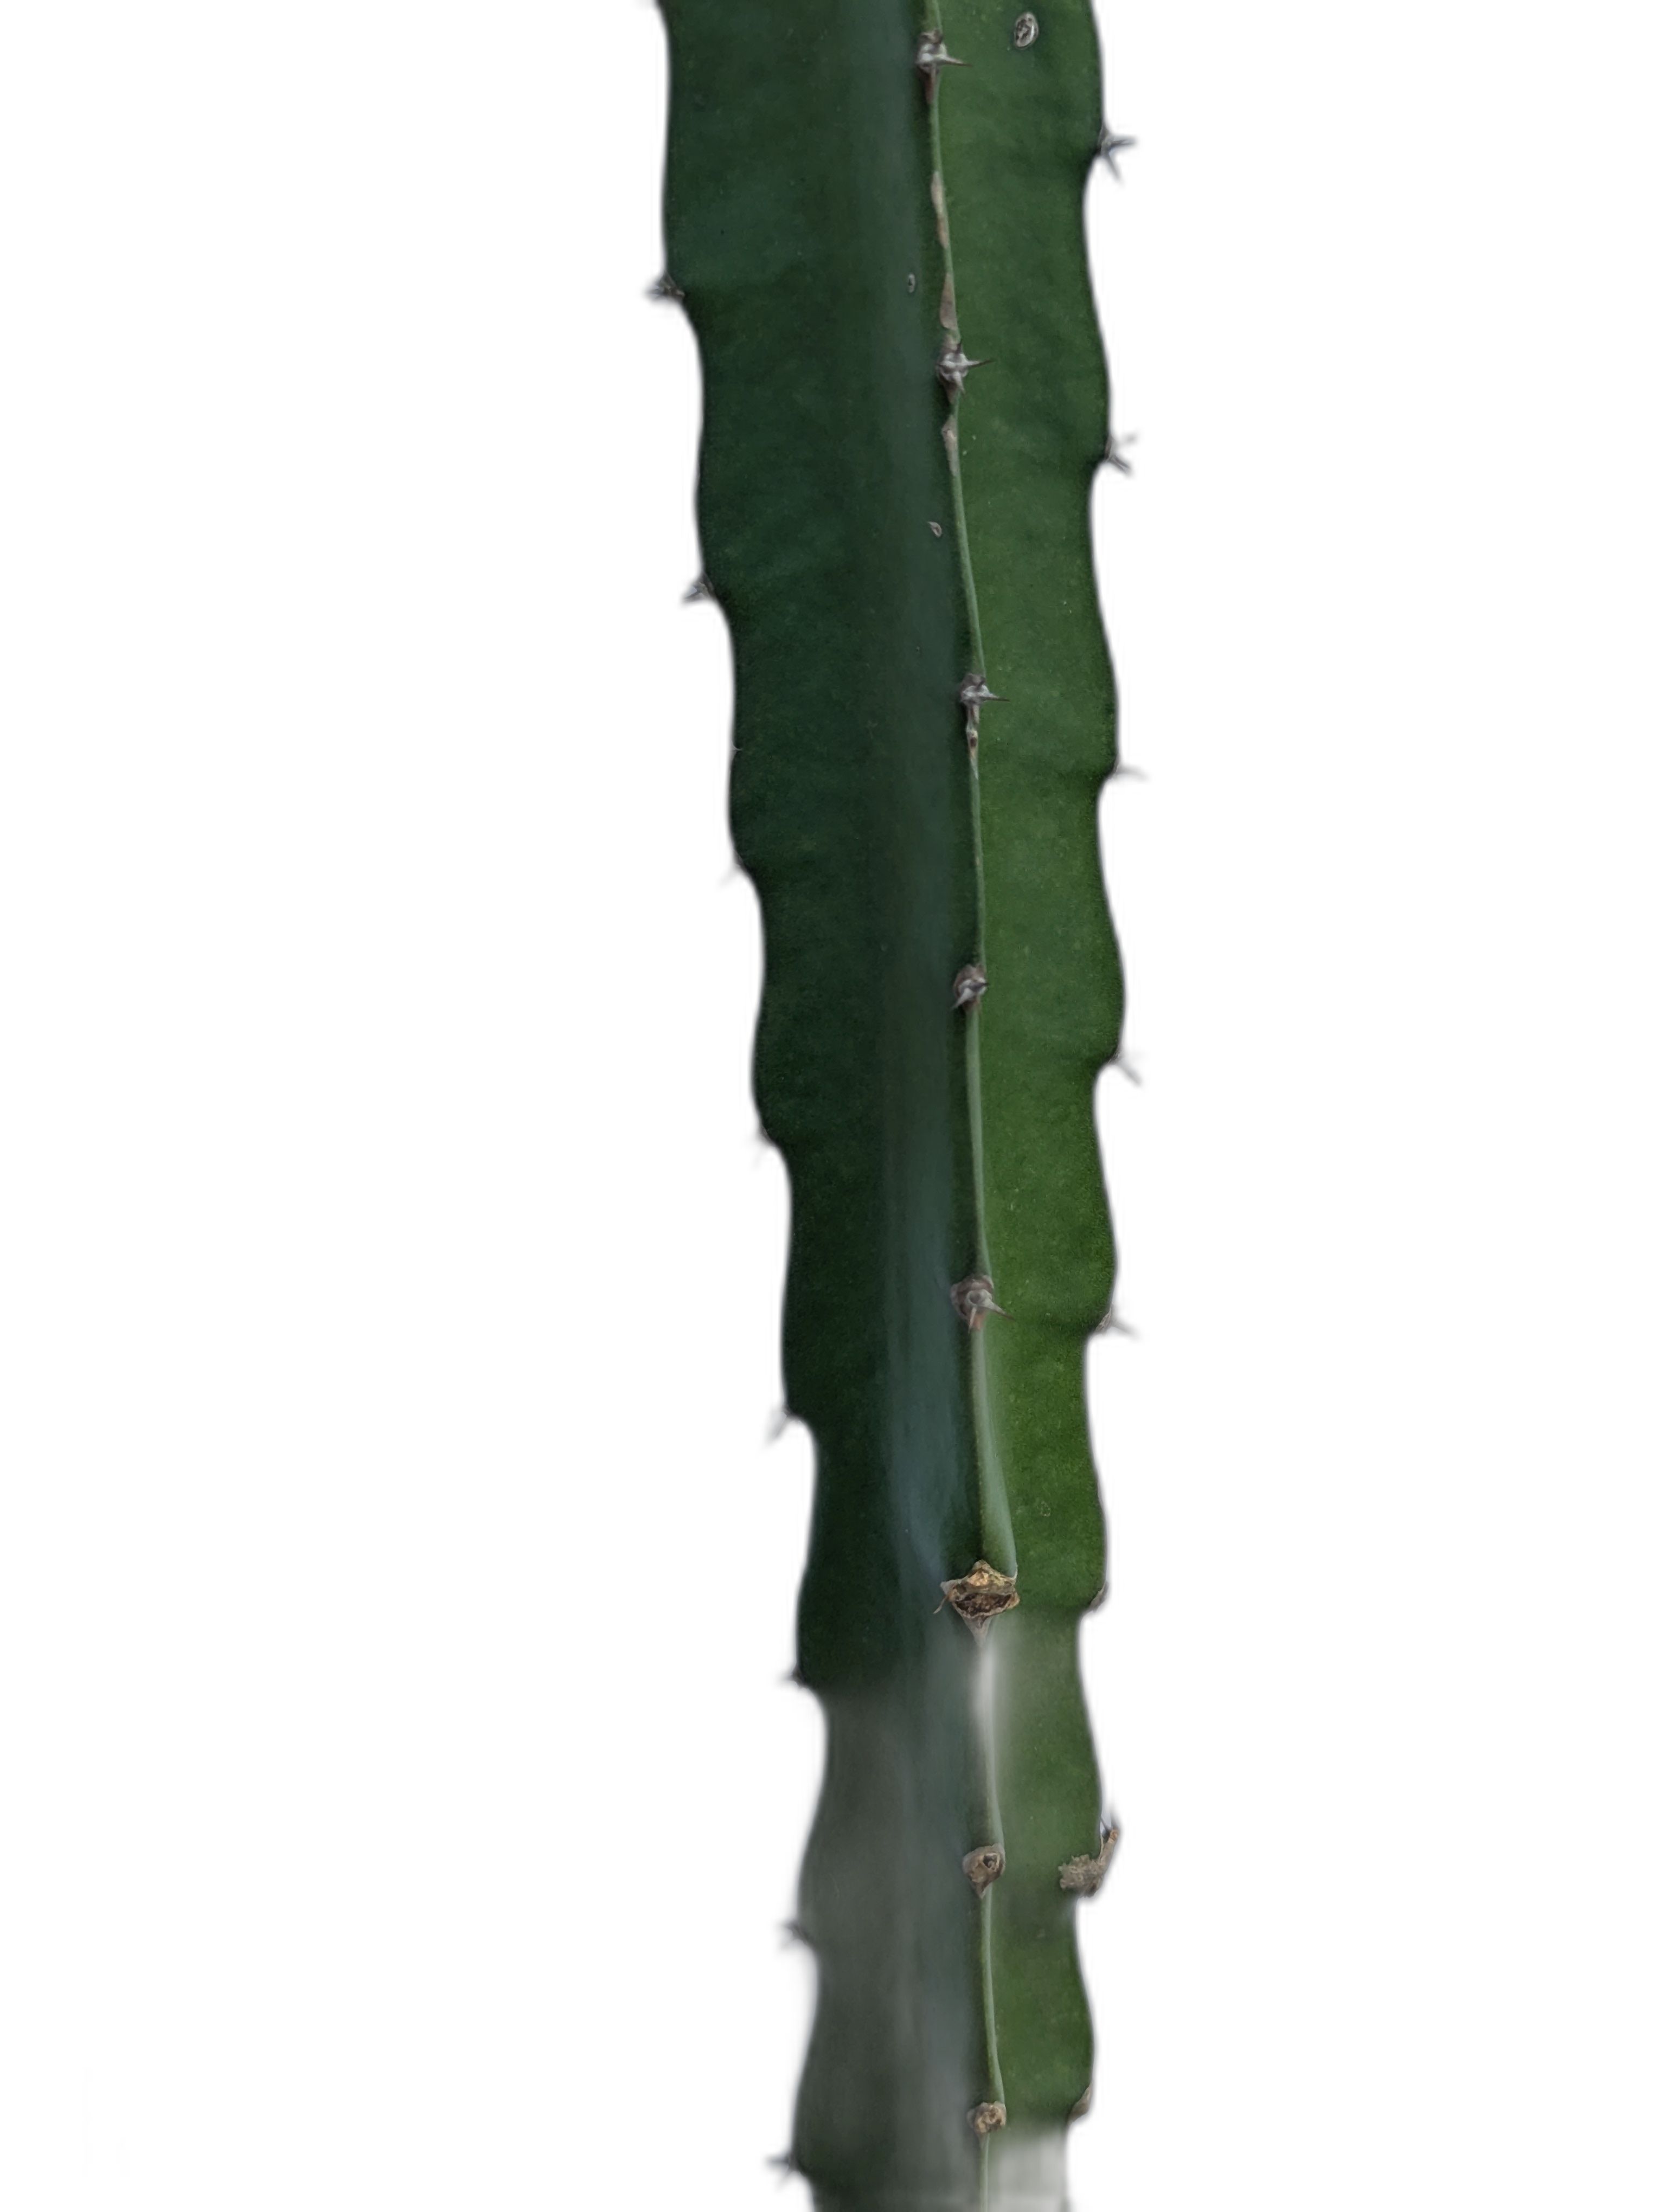
Label: Good leaf